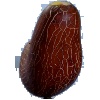
Label: Cucumber Ripe 1